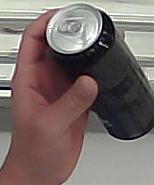
Product: monster_energydrink